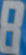
Number: 8